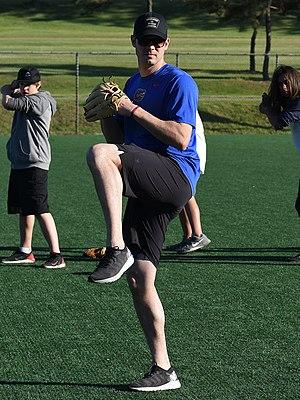
Jacob Daniel Brigham est un lanceur droitier de baseball évoluant en 2016 avec les Tohoku Rakuten Golden Eagles de la Ligue Pacifique du Japon.